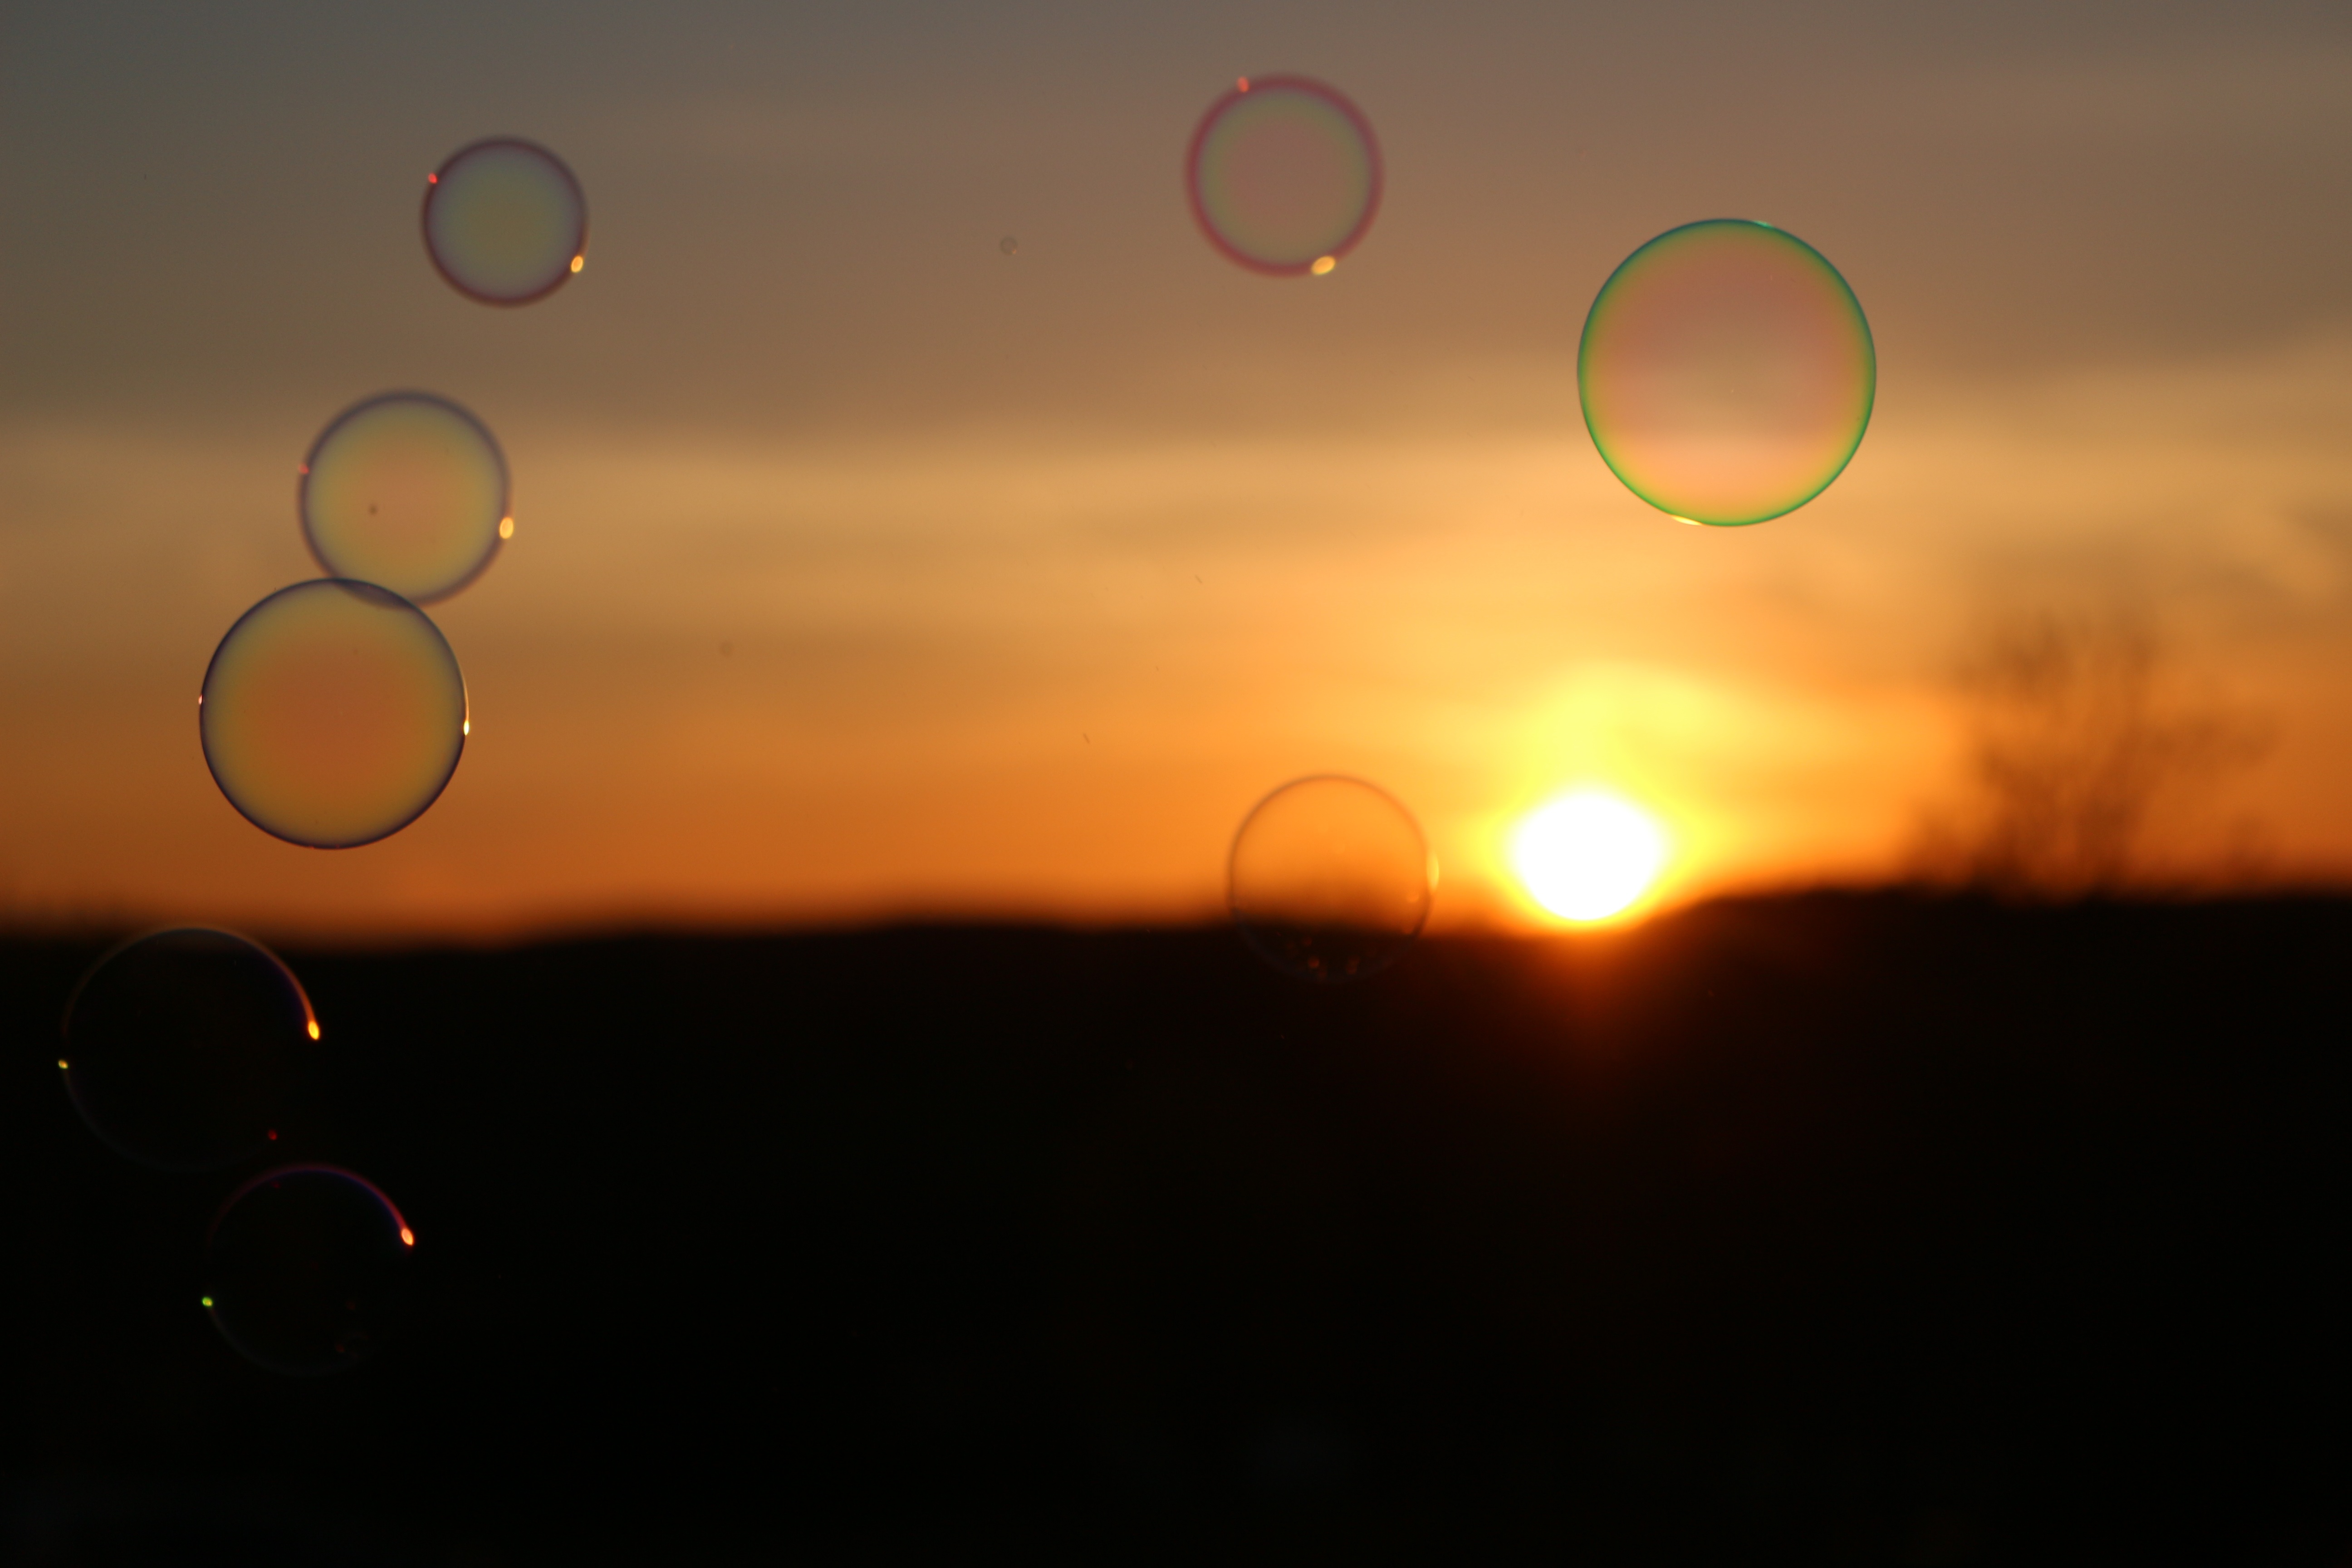
light, sky, sun, sunrise, sunset, sunlight, morning, dawn, atmosphere, dusk, evening, darkness, moon, circle, evening sun, afterglow, evening light, soap bubbles, astronomical object, atmosphere of earth